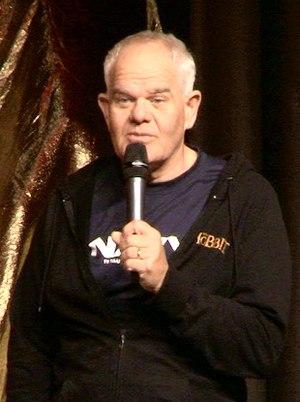
Mark Selwyn Hadlow est un acteur néo-zélandais né en 1957.